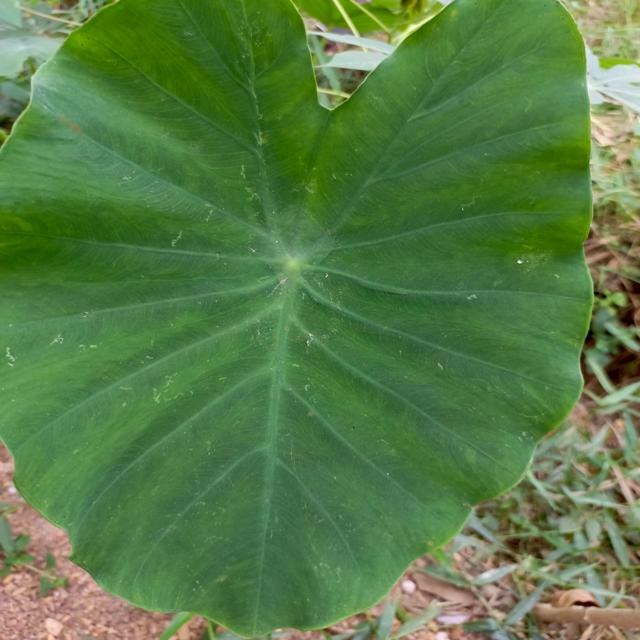
Label: Healthy